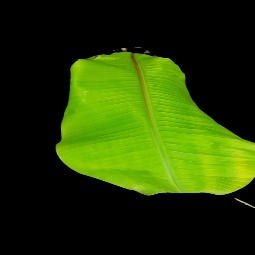
Label: Sulphur